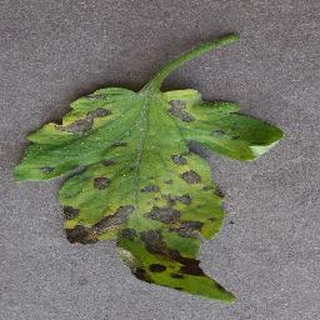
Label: tomato_early_blight